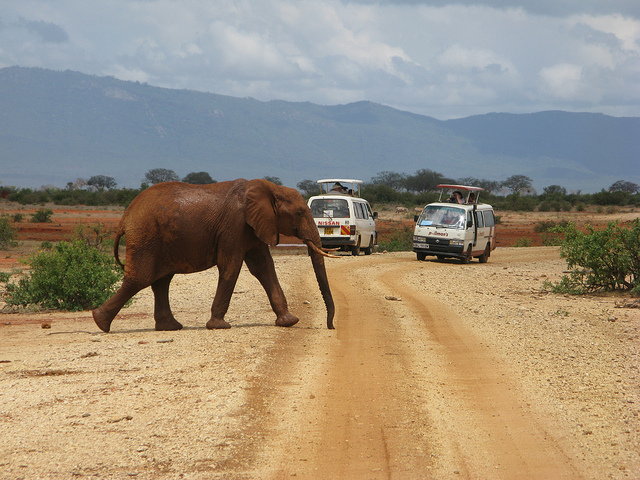
An elephant crosses a dirt road in front of a white truck.